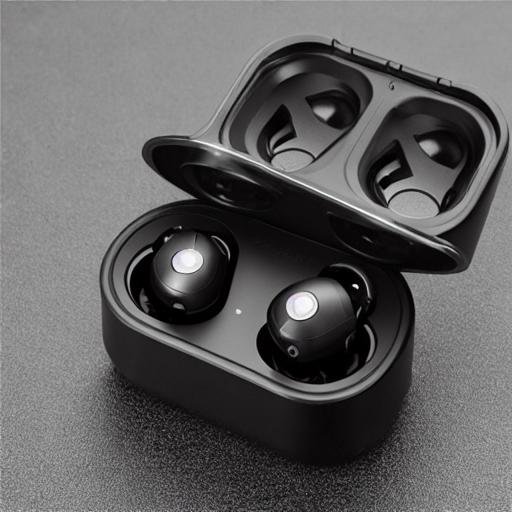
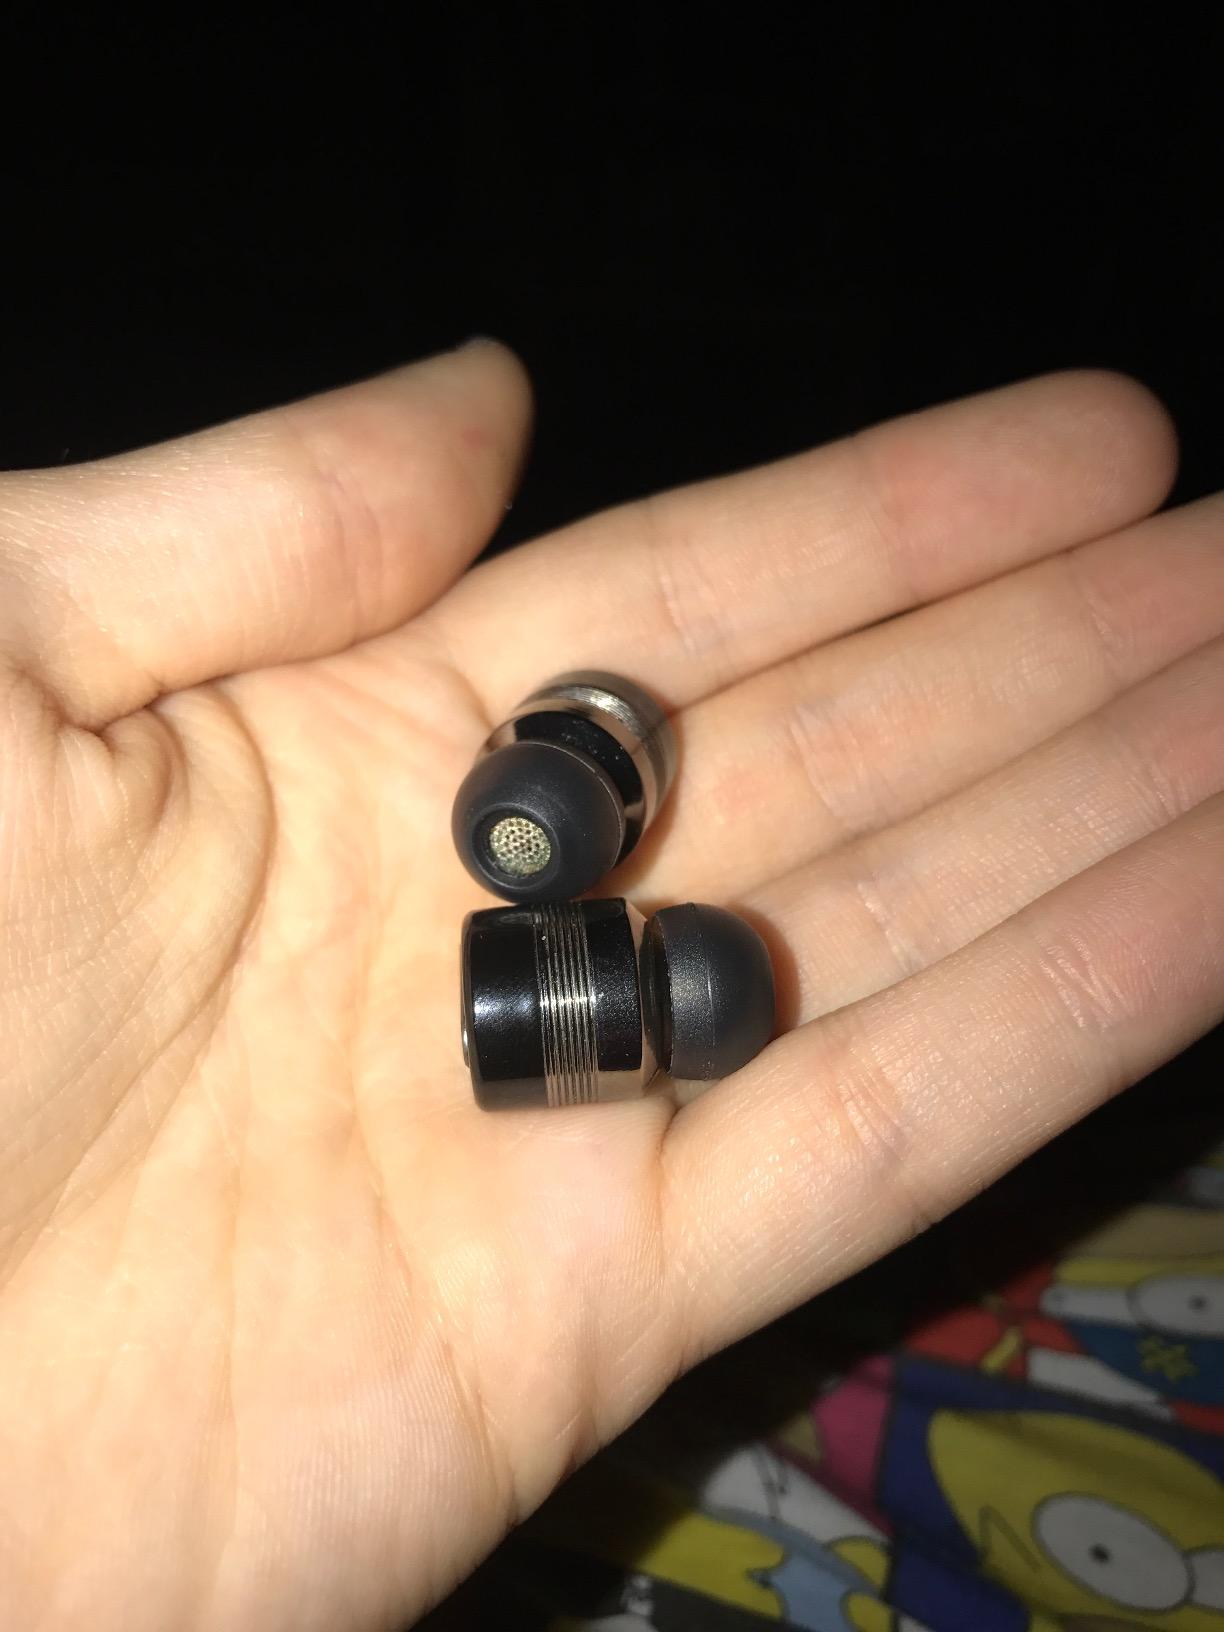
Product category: headphones
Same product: no